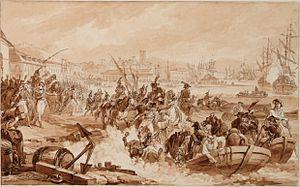
Embarquement de l'armée française à Toulon à destination de l’Égypte en 1798. A gauche
La campagne d’Égypte est l'expédition militaire en Égypte menée par le général Bonaparte et ses successeurs de 1798 à 1801, afin de s'emparer de l'Égypte et de l'Orient, et ainsi bloquer la route des Indes à la Grande-Bretagne dans le cadre de la lutte contre cette dernière. Elle était en effet l'une des puissances à maintenir les hostilités contre la France révolutionnaire.